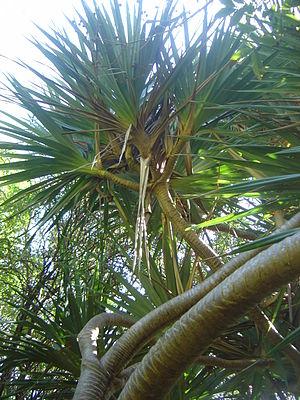
Photographie prise au Jardin d'Éden, parc botanique, Saint-Gilles les Bains (commune de Saint-Paul), Île de la Réunion (Océan Indien, République Française).